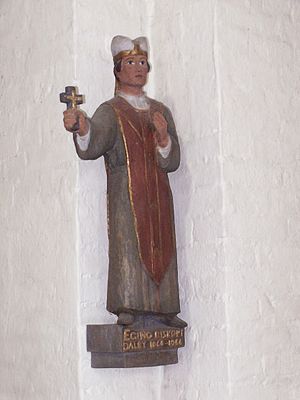
Egino
Træfigur af Egino på væggen i Dalby Kirke.
Egino eller Egin var biskop i Dalby og i Lund Domkirke.